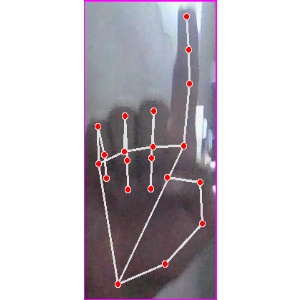
अक्षर: क